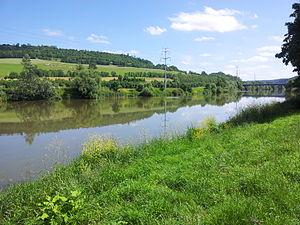
La Meurthe juste avant son confluent avec la Moselle.
La Meurthe est une rivière du Grand Est et un sous-affluent du Rhin qui prend sa source à la Fontaine des Voleurs en contrebas du Montabey entre le Hohneck et le col de la Schlucht, dans le département des Vosges. Un panneau à côté de la route des Crêtes en précise l'endroit. Elle a donné son nom au département de la Meurthe de 1790 à 1871 dont la part principale est devenue le département de Meurthe-et-Moselle après l'annexion par l’Empire allemand d'une partie de la Lorraine.